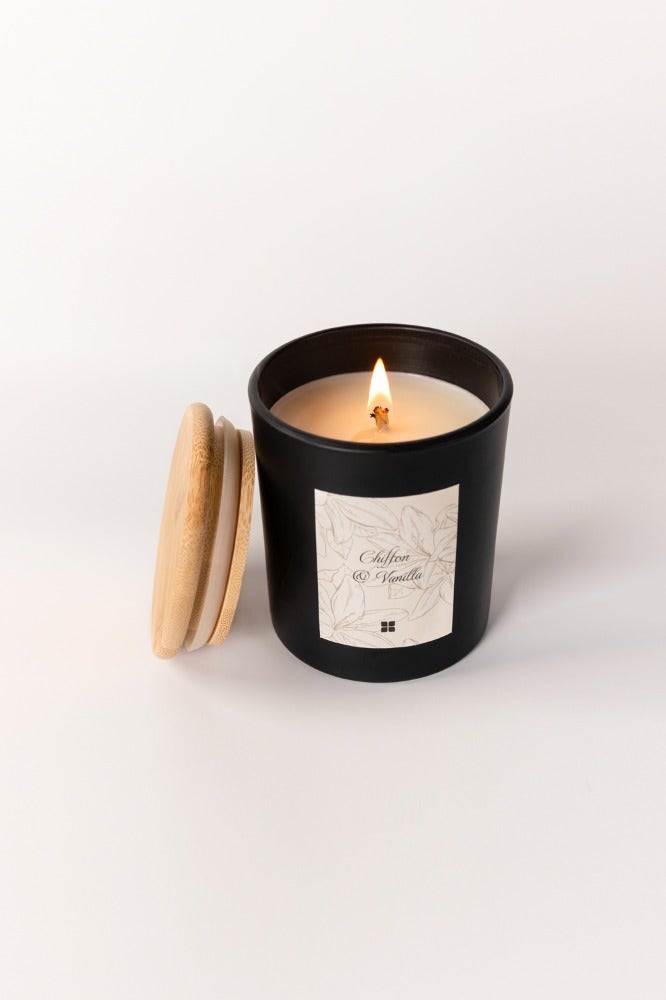
black natural candle with bamboo lid